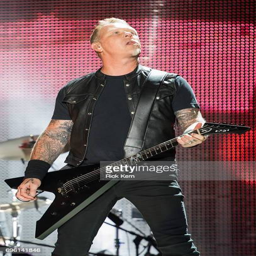
hard rock artist performs in concert